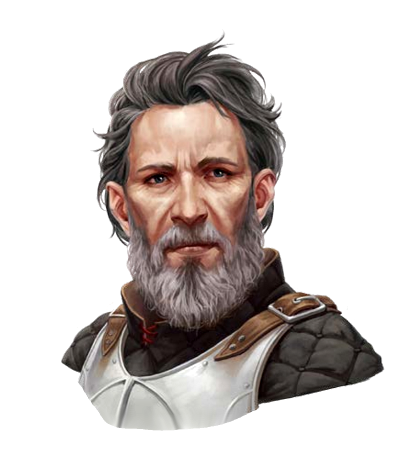
Gender: men